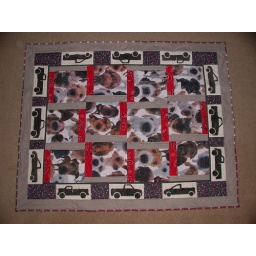
with custom stamped truck blocks in the border and fussy cut dog blocks.